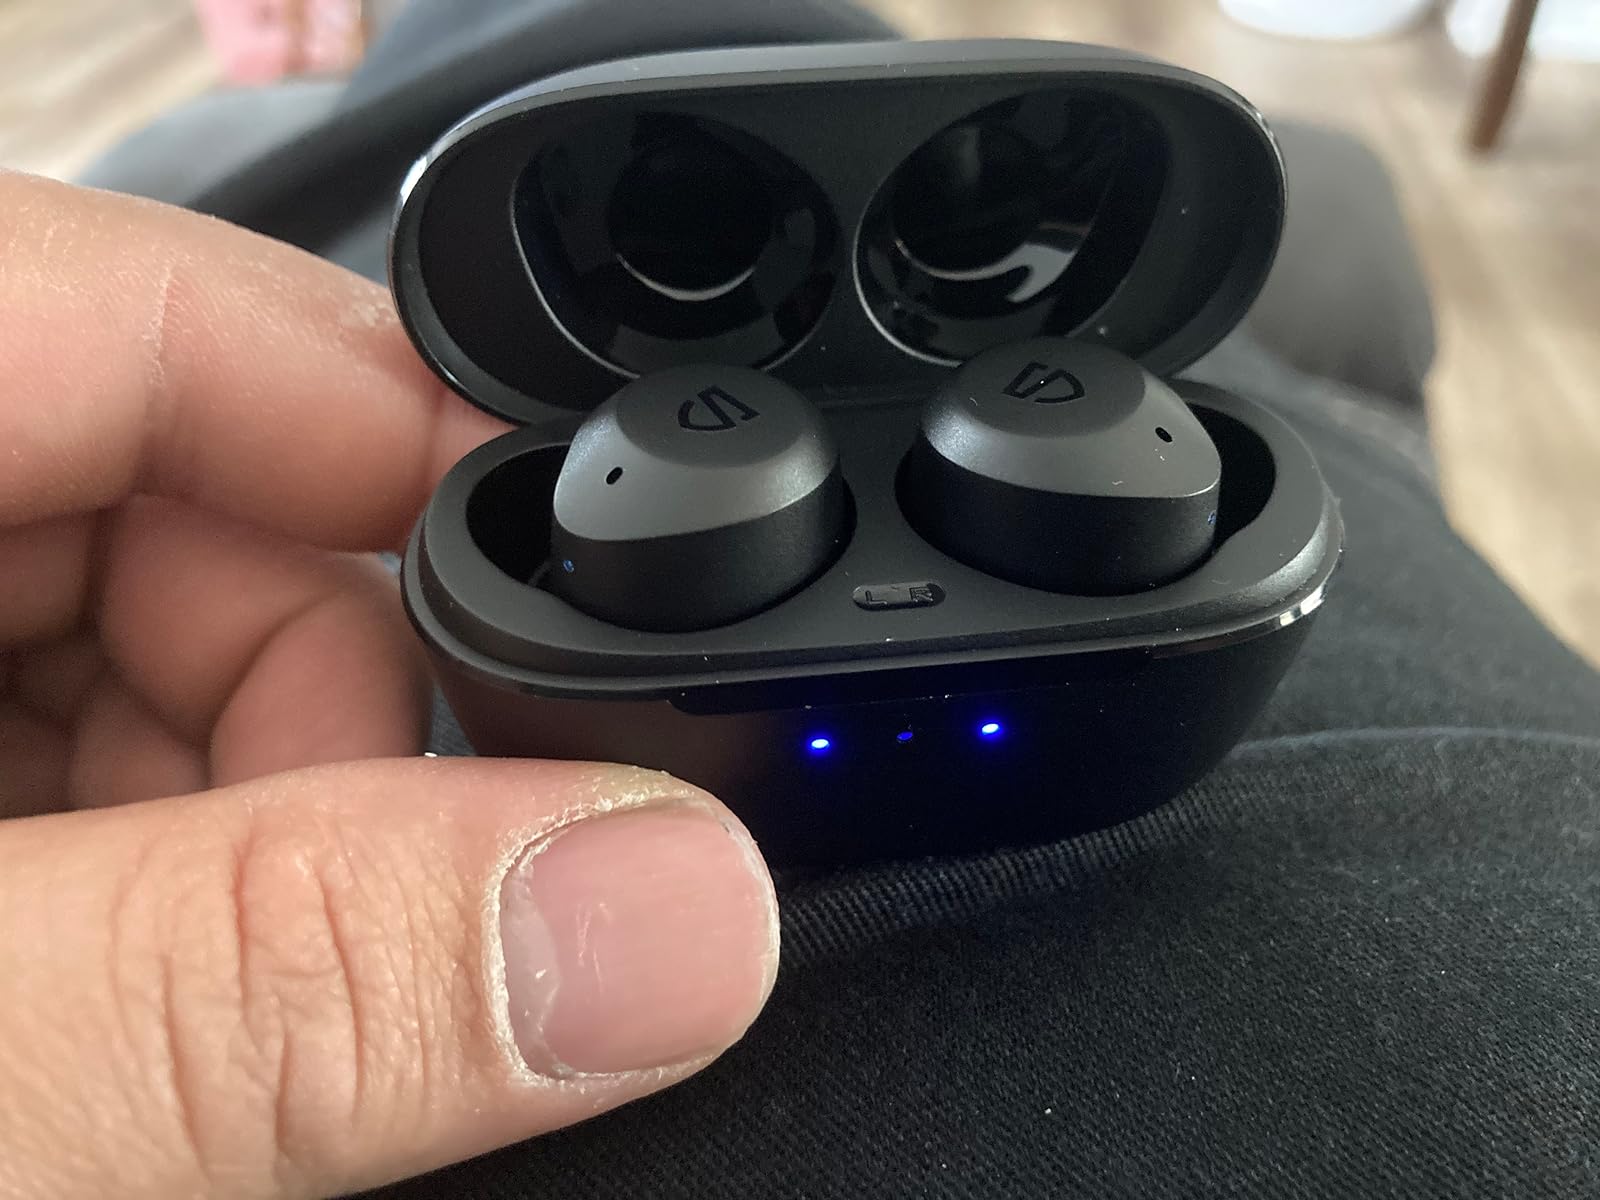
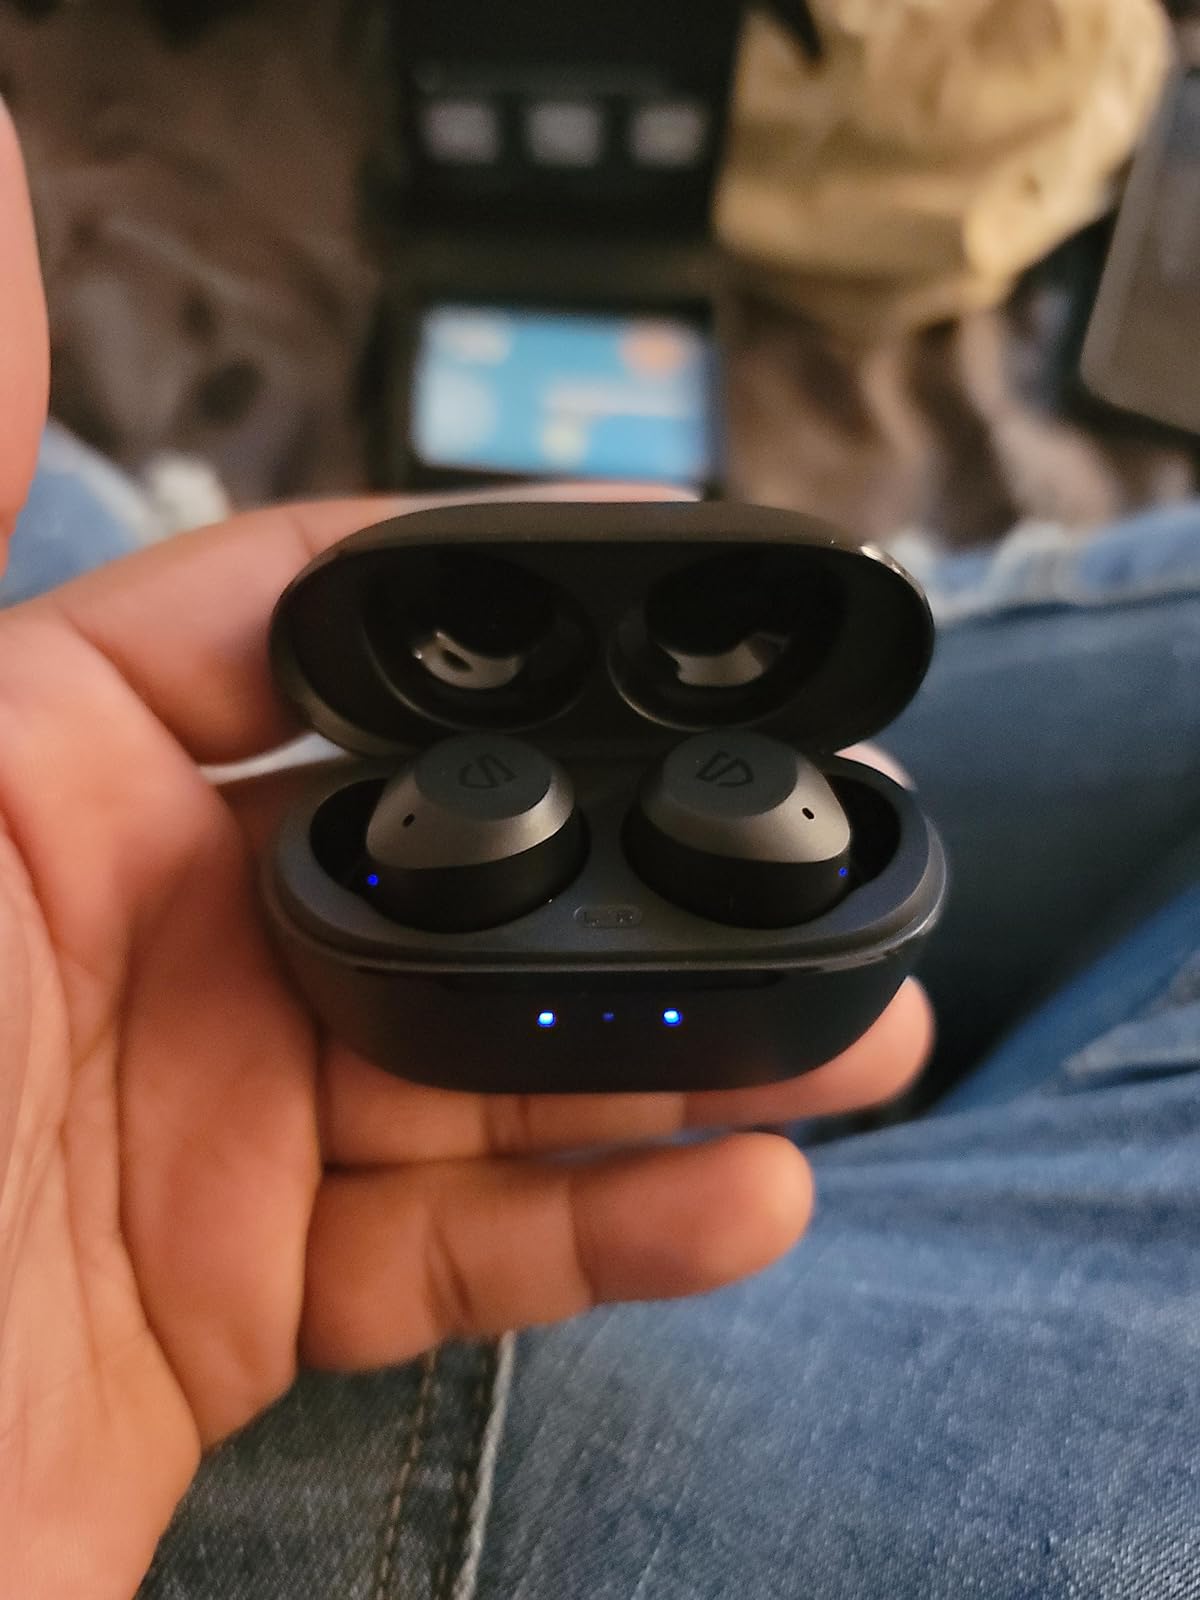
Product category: earbuds
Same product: yes